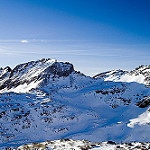
Scene: Outdoor